Bajo la metralla

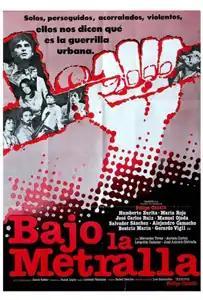

Bajo la metralla (English: Under the shrapnel) is a 1983 Mexican thriller film directed by Felipe Cazals. It tells the story of a guerilla group that hides in a safe house with a hostage after a failed attack on a government official. The film is loosely based on the play "The Just Assassins" by Albert Camus.